Tanks of China

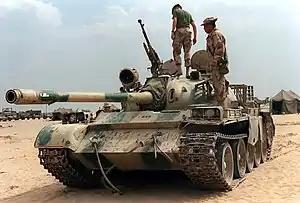
Captured Iraqi Type 69-II during Operation Desert Storm, Iraq.

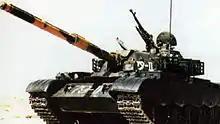
Chinese Type 79 tank.(Type 69-III, WZ-121D).

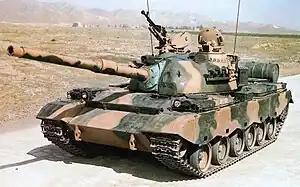
Chinese Type 80 tank.

During the 1969 Sino-Soviet border conflict, China's 617 Factory (now Inner-Mongolia First Machinery Group Company Ltd.) was tasked with improving the Type 59 design. 617 Factory studied a captured Soviet T-62. tank and some of its components, such as the Luna IR searchlight system, a dual-axis stabilized 115 mm smoothbore gun, and a new 580 hp engine were copied and integrated into the Type 69 design. The Type 69 and Type 79 tanks became the first independently Chinese-developed main battle tank. However, the Type 69 was not formally accepted into PLA service until 1982, and then only in limited quantities. The PLA was unsatisfied with the Type 69's performance, but it became one of China's best armored vehicle exports. Over 2,000 were sold worldwide in the 1980s. Some western analysts incorrectly identified the Type 69 as a Chinese copy of the Soviet T-55, opposed to the Type 59 being a copy of the T-54A.